Alfredo Jaar

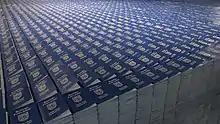

Jaar art is usually politically motivated, with strategies of representation of real events, the faces of war or the globalized world, and sometimes with a certain level of viewer participation (in the case of many public interventions and performances).